George G. McWhorter

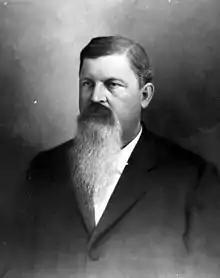

George G. McWhorter (February 27, 1833 – May 21, 1891) was a lawyer and Democratic Party politician who served on the Florida Supreme Court from 1885 to 1887.